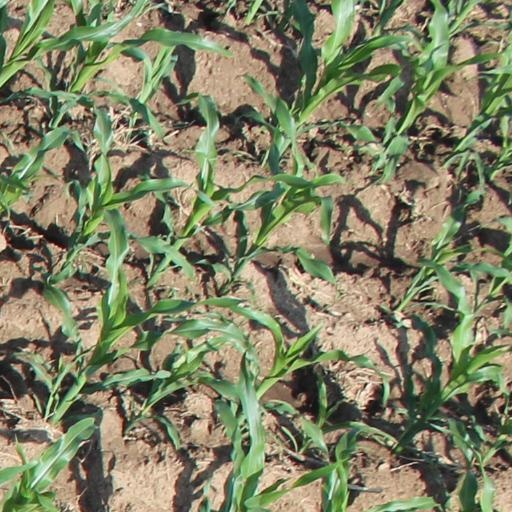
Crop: maize; corn